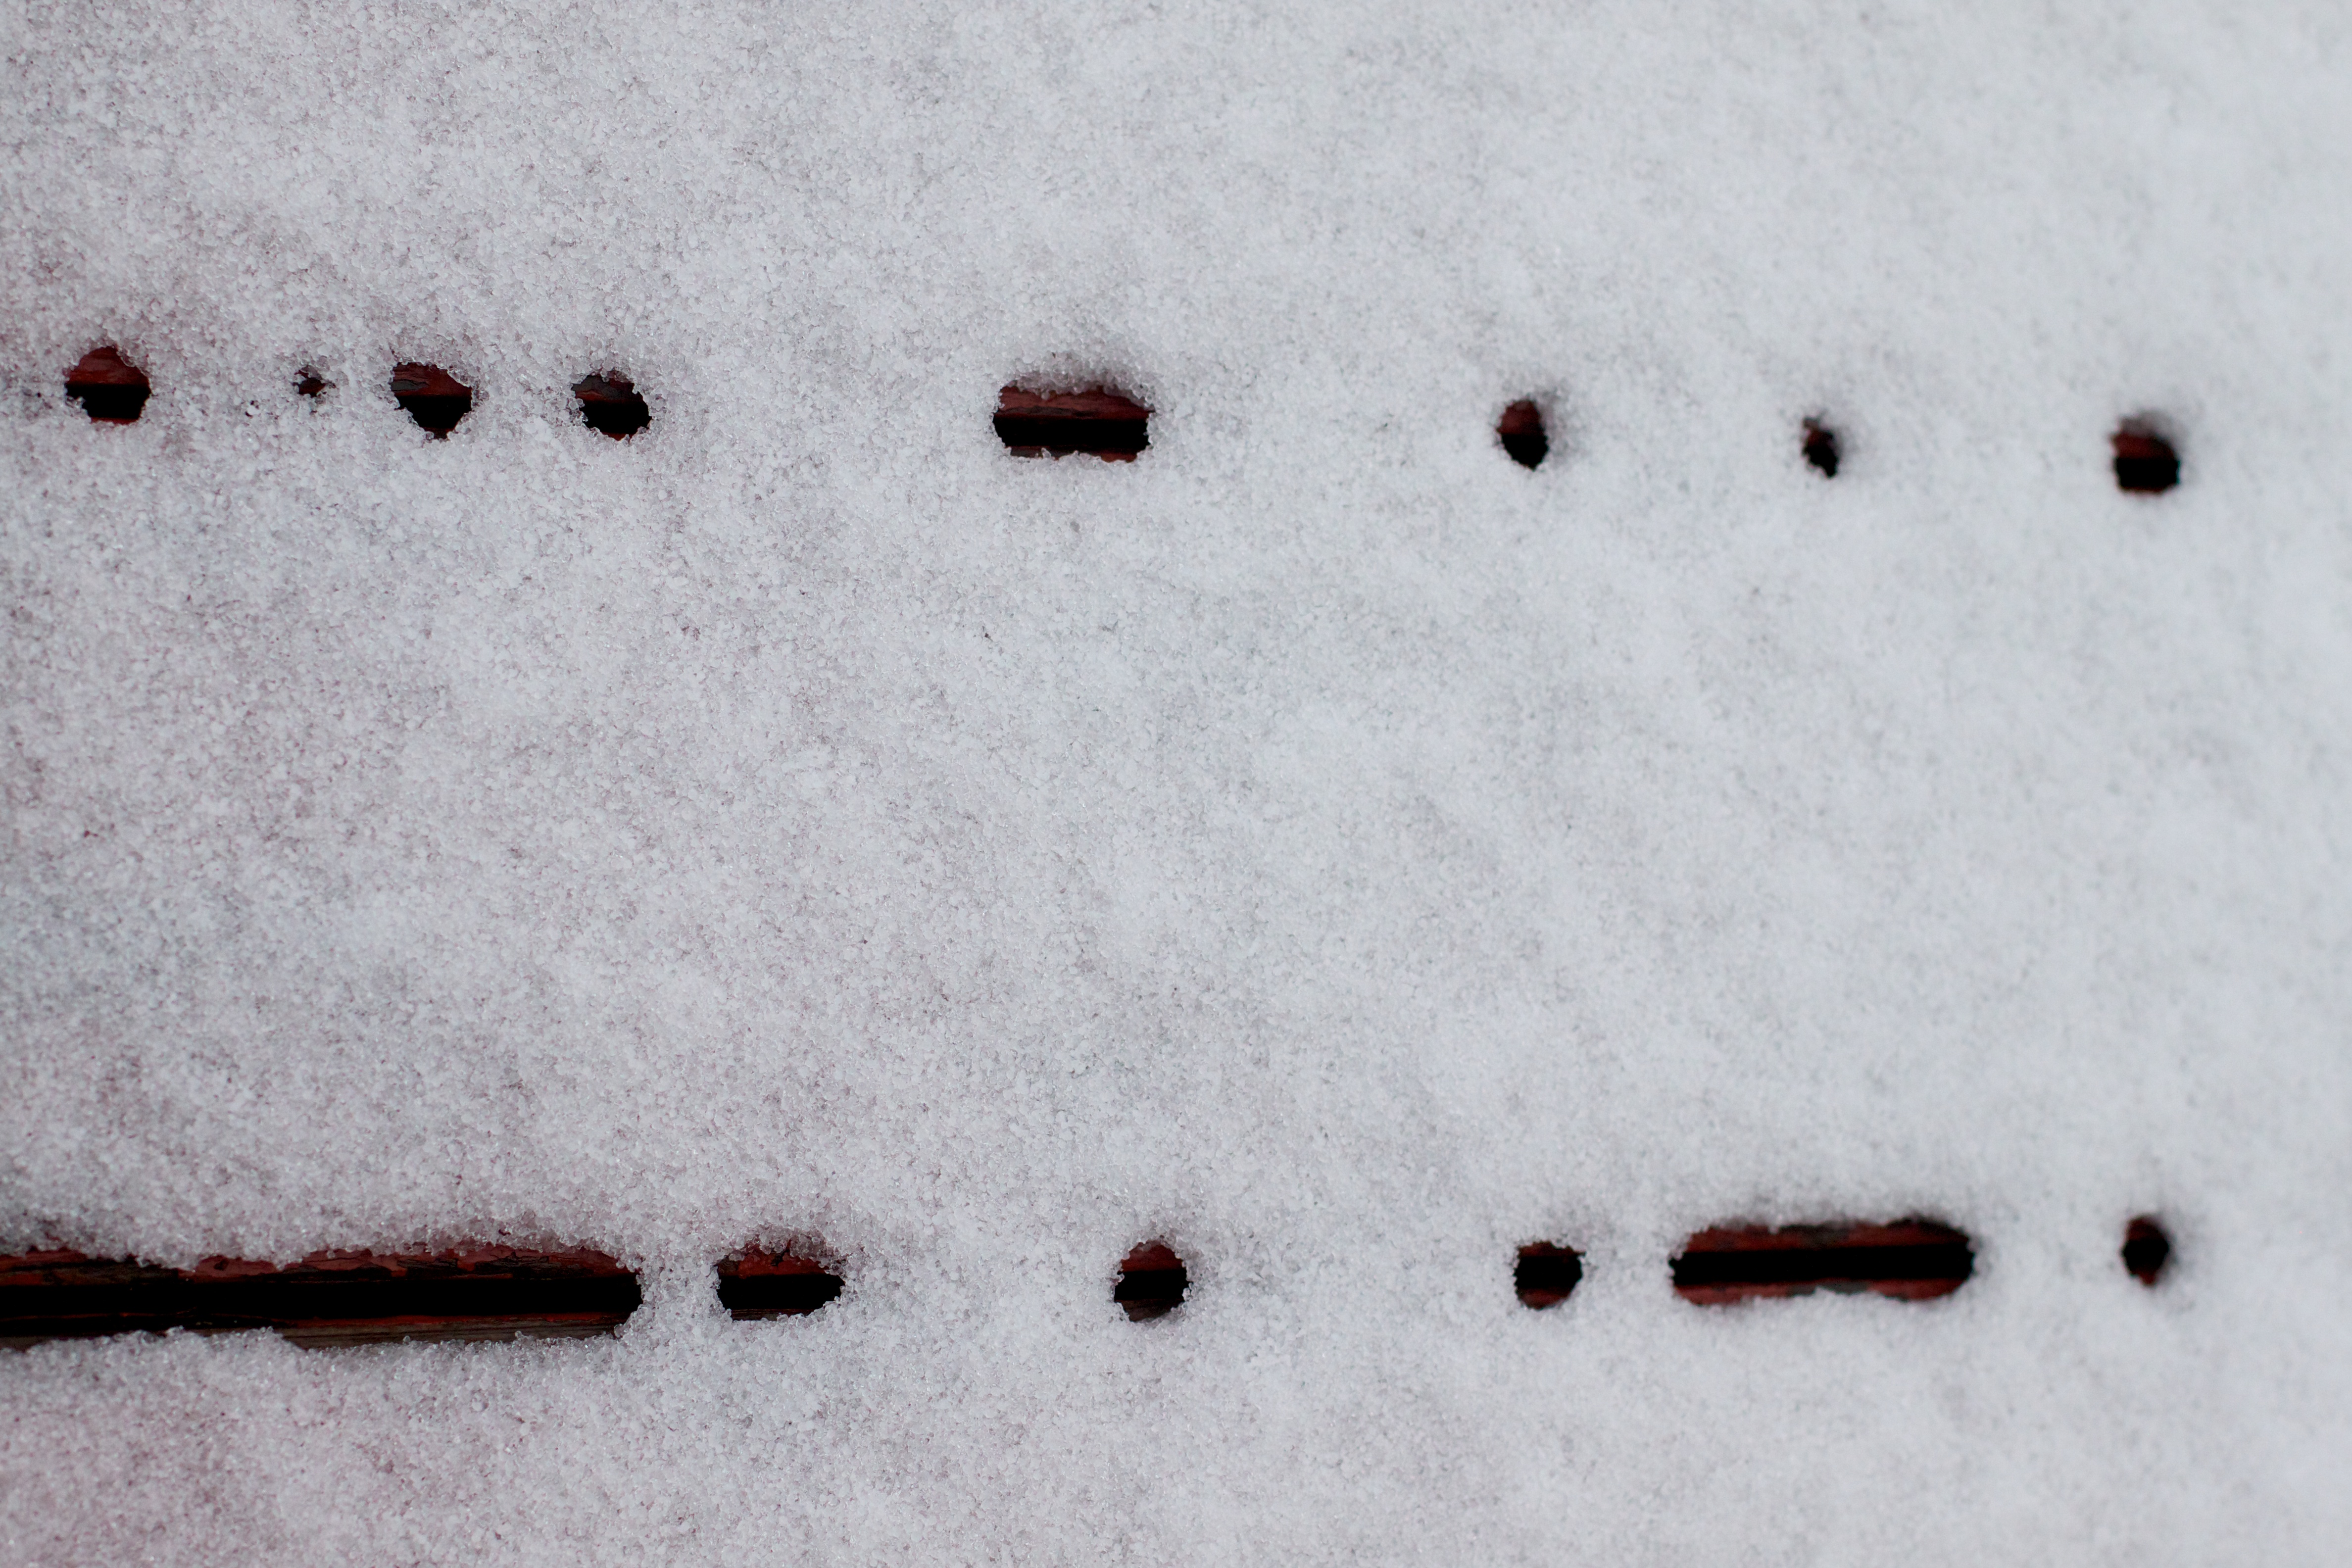
hand, sand, snow, white, texture, leaf, red, weather, material, circle, close up, shape, freezing, macro photography